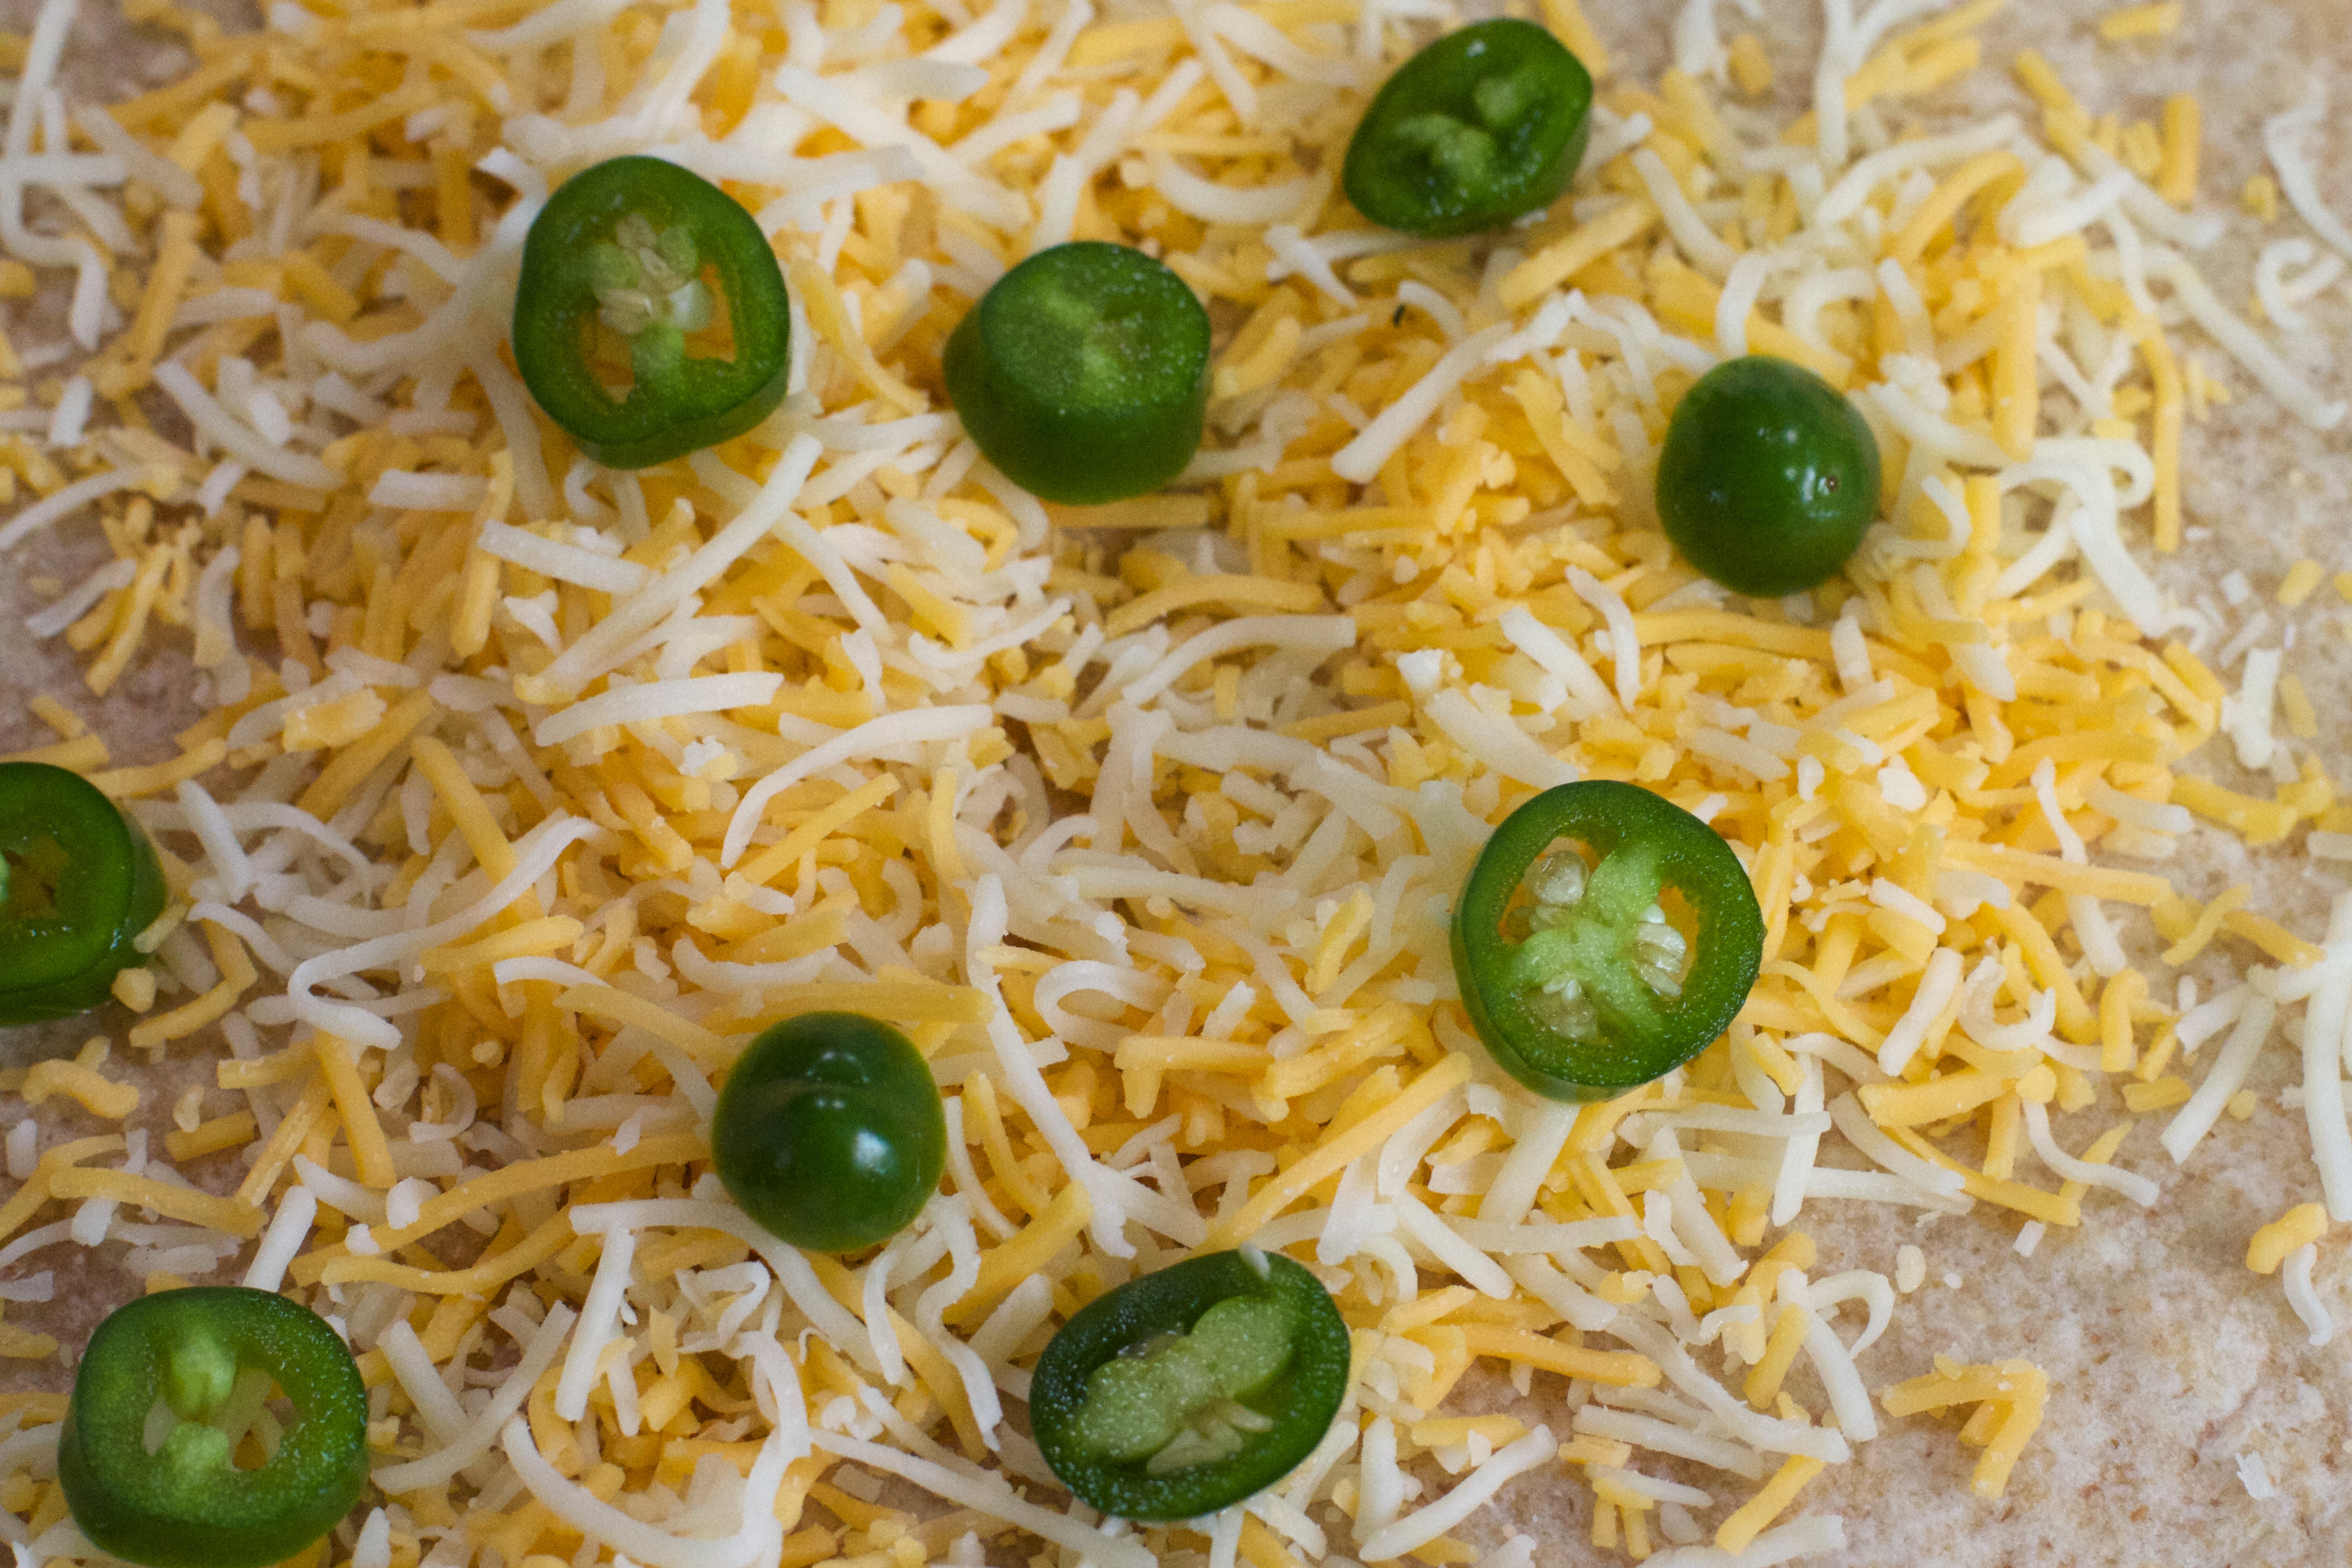
plant, fruit, dish, food, produce, vegetable, crop, cuisine, noodle, asian food, flowering plant, pad thai, vermicelli, thai food, chinese food, chinese noodles, land plant, pancit, chow mein, biryani, fried noodles, southeast asian food, mie goreng